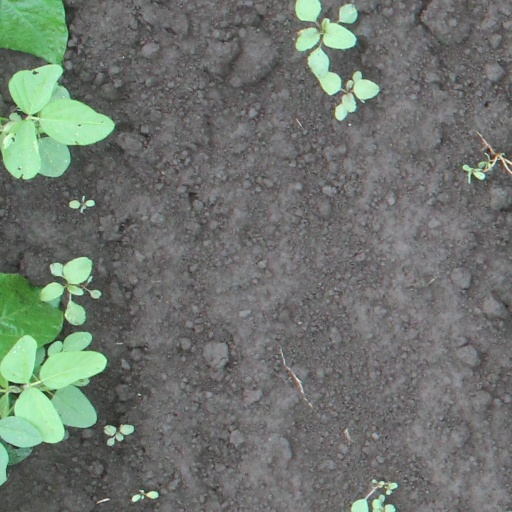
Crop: soybean